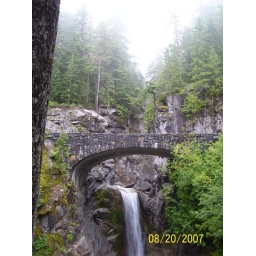
This is a waterfalls under a road bridge on Rainier